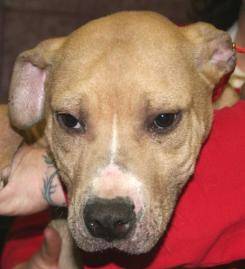
Label: dog